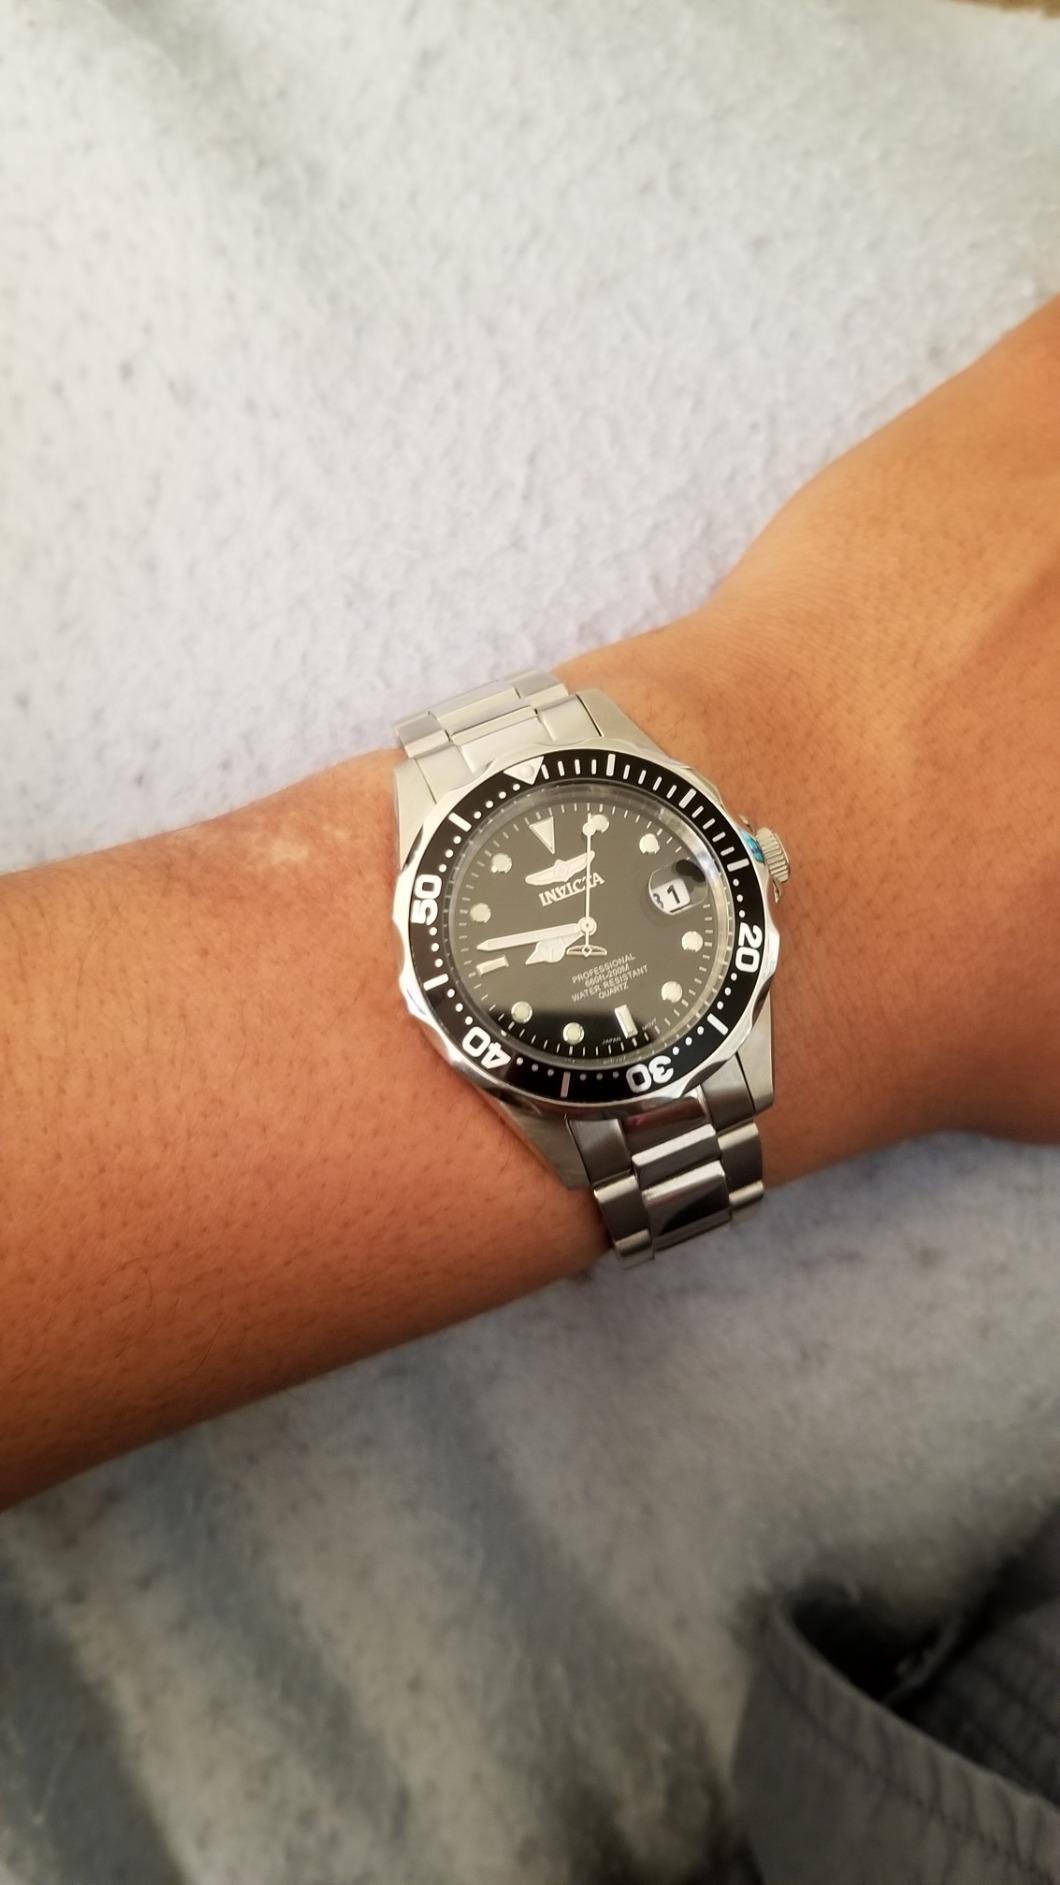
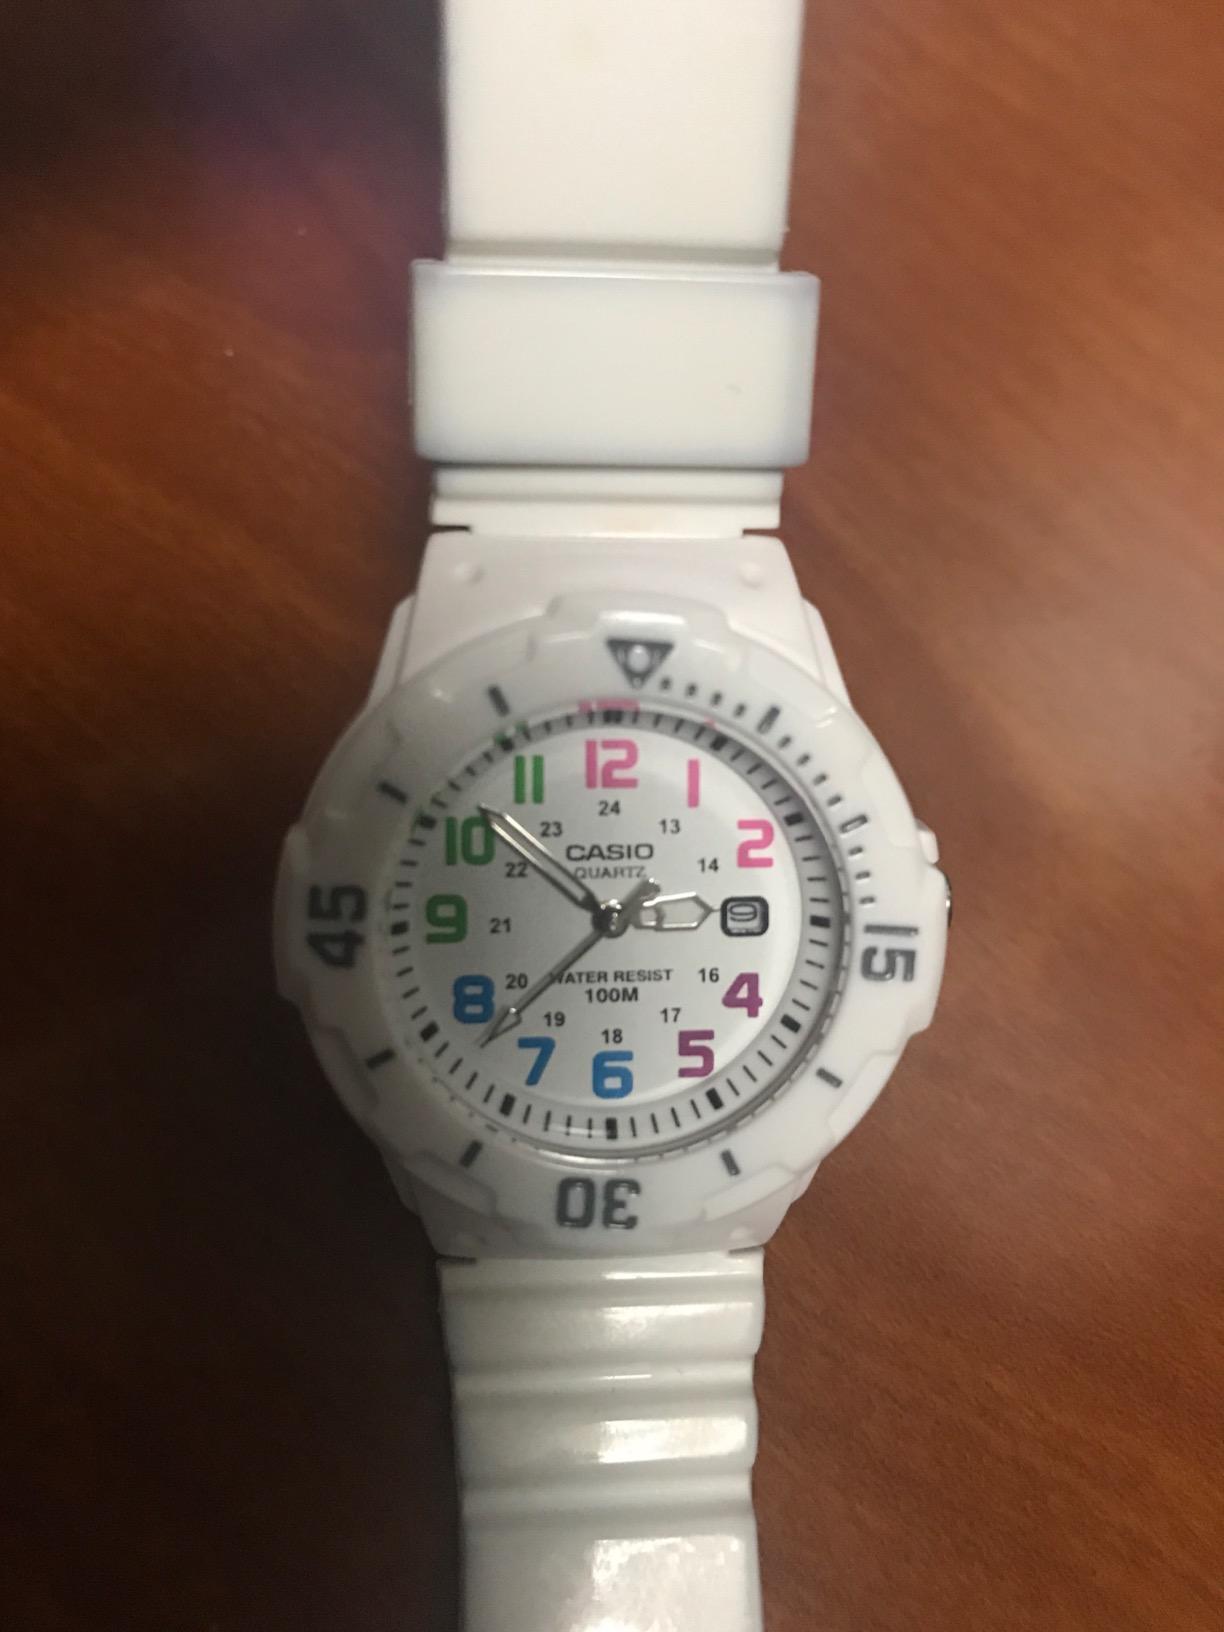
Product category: accessories_watch
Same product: no